WMRK-FM

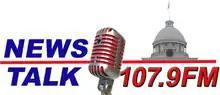
Former branding

Bluewater Broadcasting Company, LLC began broadcasting on WMRK-FM under a local marketing agreement as a simulcast of news/talk WACV (1170 AM) on April 2, 2009. The simulcast ended in November 2009 with news/talk programming shifting to the FM station and the AM station switching to an oldies music format. On September 1, 2012 WMRK-FM flipped to K-LOVE and the news talk programming went back to WACV.